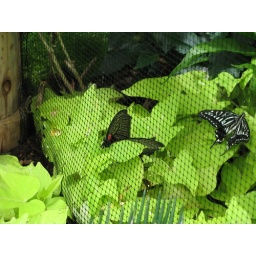
These were inside a butterfly house and so the screen gets in the way,sorry.....